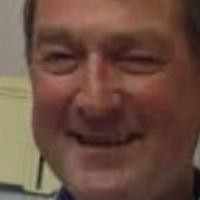
Age group: age 56-65